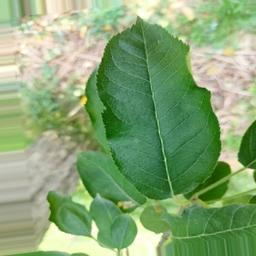
Label: Healthy